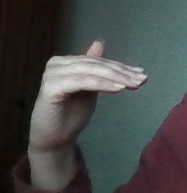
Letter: khaa